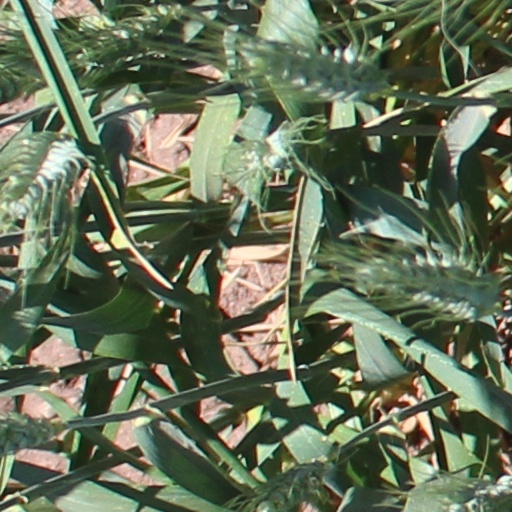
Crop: wheat